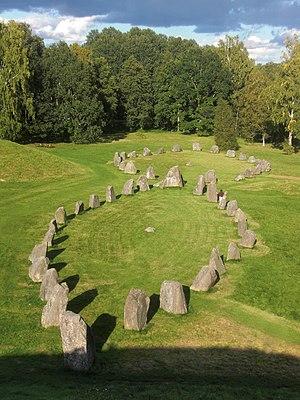
Anundshög désigne un tumulus mais aussi l'ensemble du site protohistorique associé, situé dans la commune de Västerås, dans le Västmanland en Suède. Le tumulus est le plus grand de Suède, mesurant entre 64 et 68 m de diamètre et plus de 9 m de haut. La couche à la base du tumulus est daté par carbone 14 à l'an 210 à 540, ce qui laisse supposer que le tumulus lui-même est daté d'entre la période des grandes migrations et l'âge des Vikings. Le tumulus est constitué d'une base en argile sur laquelle les corps des défunts ont été brûlés, et le tout fut recouvert d'un cairn funéraire puis de terre. Le sommet aplati est du à un pillage du site en 1788. Il y a désormais des escaliers pour accéder au sommet.